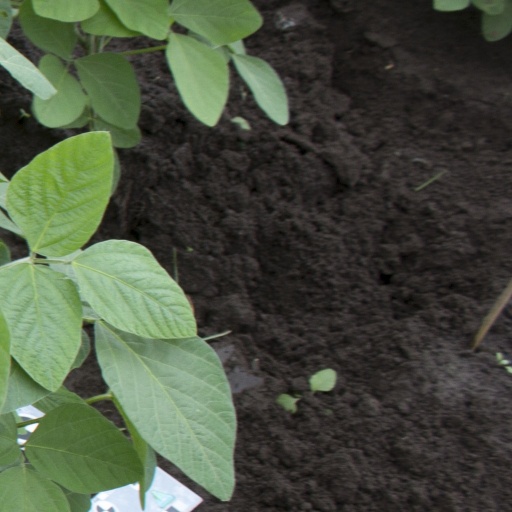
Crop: soybean